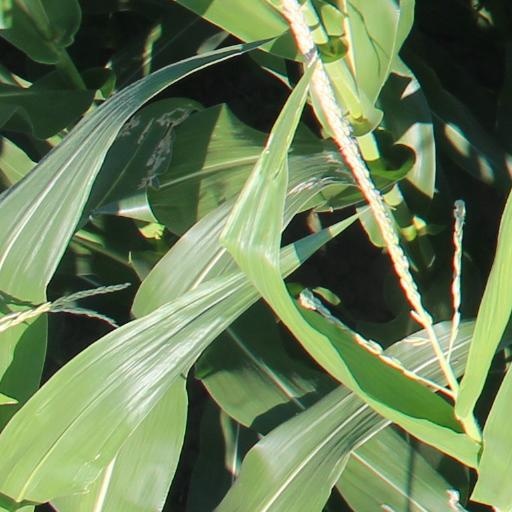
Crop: maize; corn